Golden Tea Room

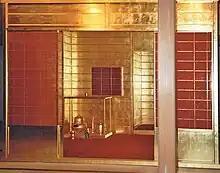
Reconstructed Golden Tea Room in Fushimi Castle

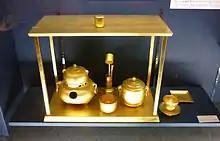
Replicated golden tea vessels of the room (Kyoto City Archaeological Museum)

A number of reconstructed versions were made, including ones in Fushimi Castle, Osaka Castle, Hakuza gold-leaf company in Kanazawa, Chōfuku-ji temple in Toyama, and the MOA Museum of Art in Shizuoka. A set of golden tea utensils are exhibited at the Kyoto City Archaeological Museum. The version in the MOA Museum was made under the architect Sutemi Horiguchi, an expert of "sukiya" architecture, and is considered probably the best version in terms of quality and thoroughness of research. Around of gold were used for the utensils in this room. They are reproductions from bronze heirlooms of the "Omotesenke" school used at the Fushin-an "chashitsu". For the sliding doors, silk fabric uses the paulownia floral patterns favoured by Hideyoshi, which were modeled after "karakami" printed paper from the "Ko-shoin" of the Katsura Imperial Villa.